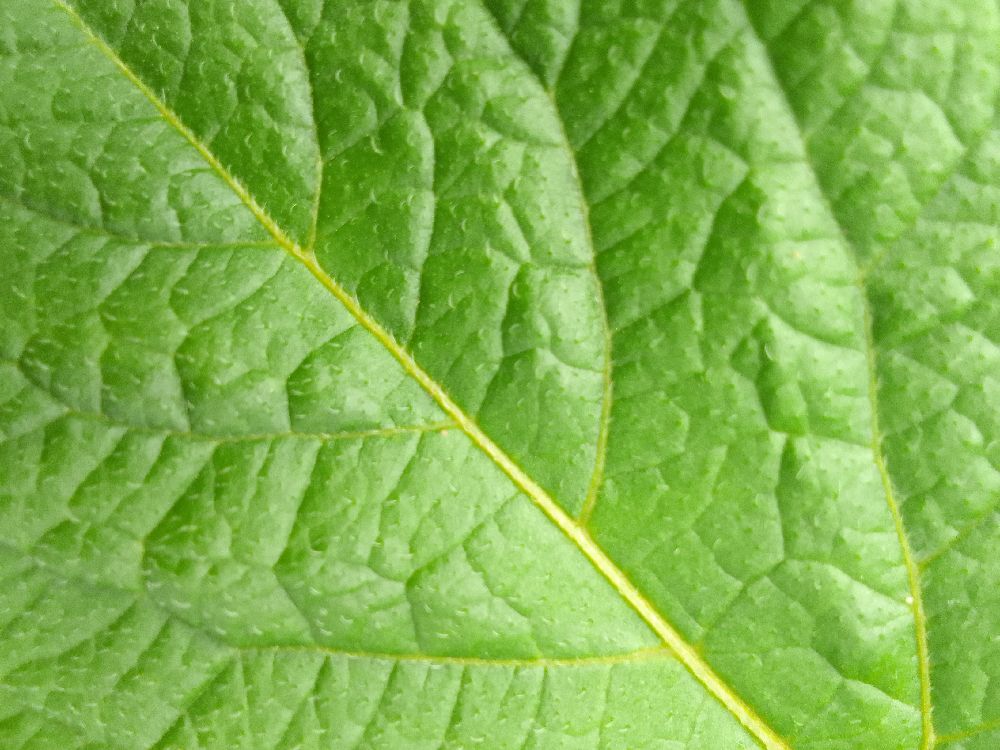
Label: Healthy